Robert D. Kohn

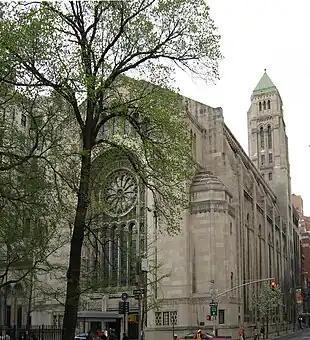
Congregation Emanu-El, 1927-29

Kohn worked as the Chairman of the Committee on Theme for the 1939 World's Fair, a particularly influential body which governed almost the entirety of the expositions presented at the fair. In particular, Kohn's influence is attributed to implementing the "Fair of the Future" theme into the progressive and Beaux-Arts architecture of the exhibitors.